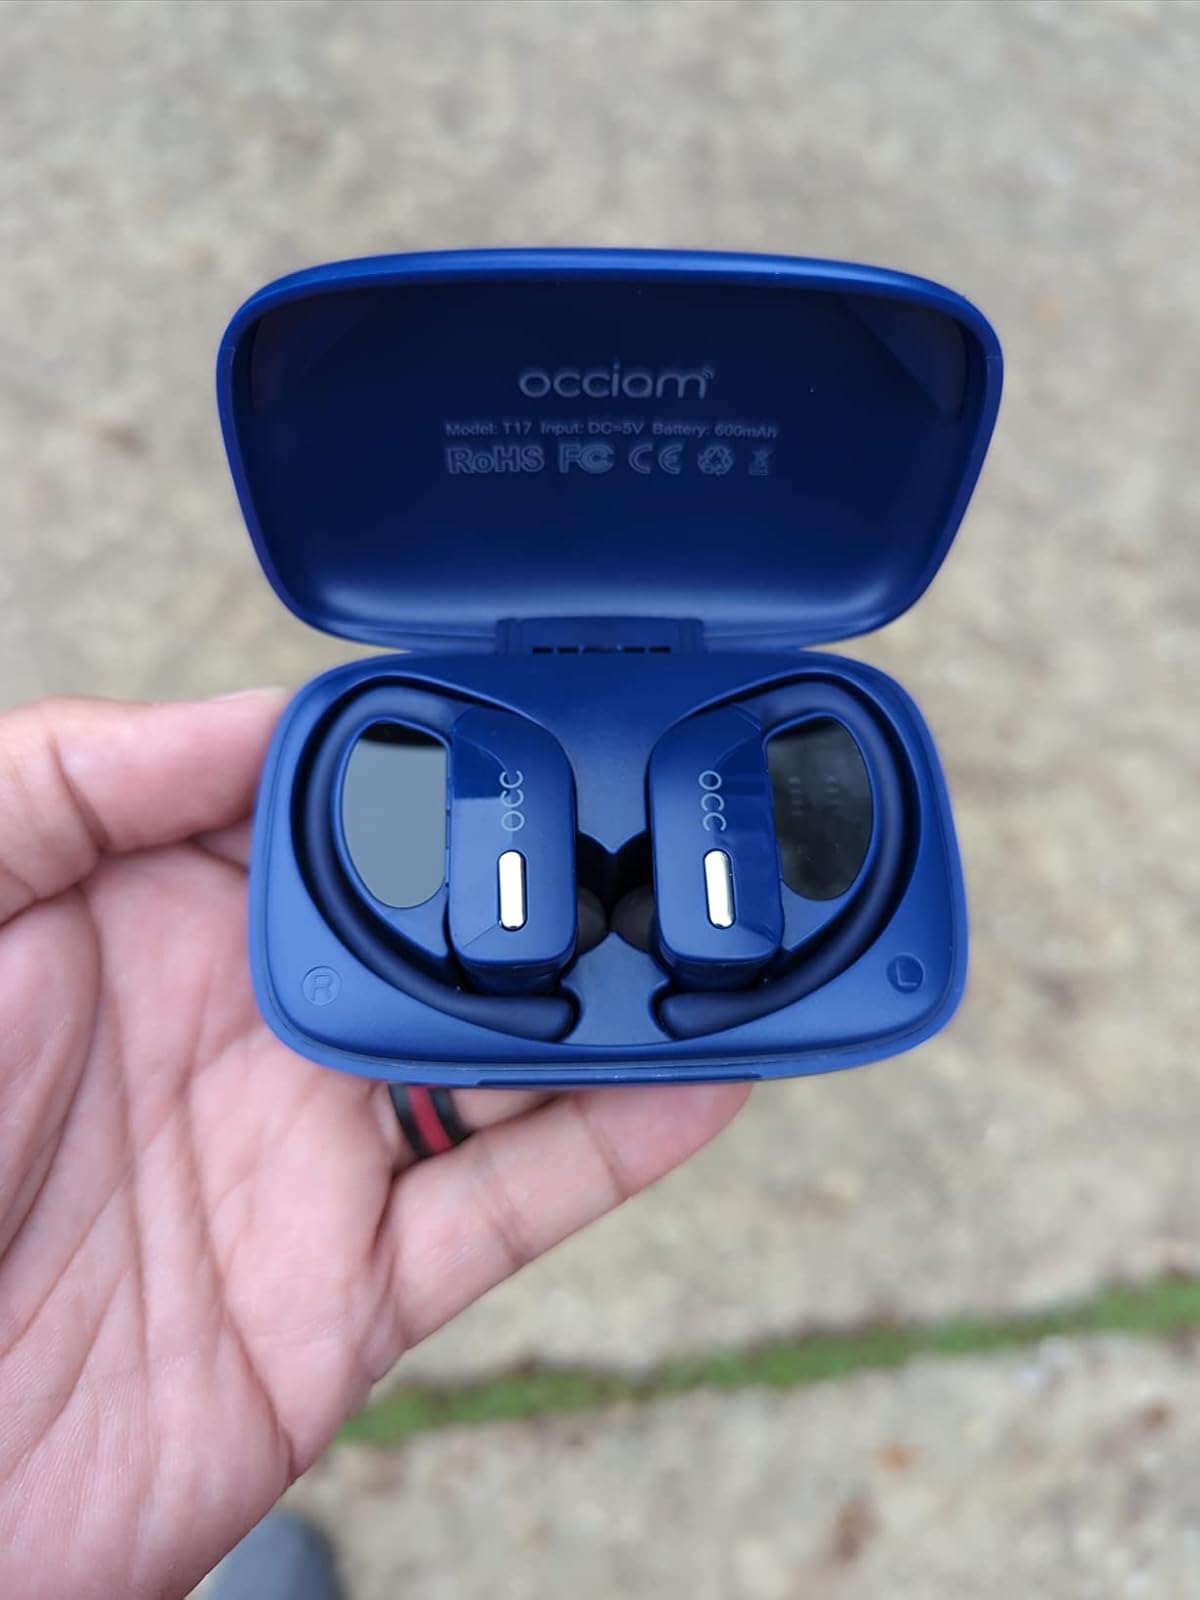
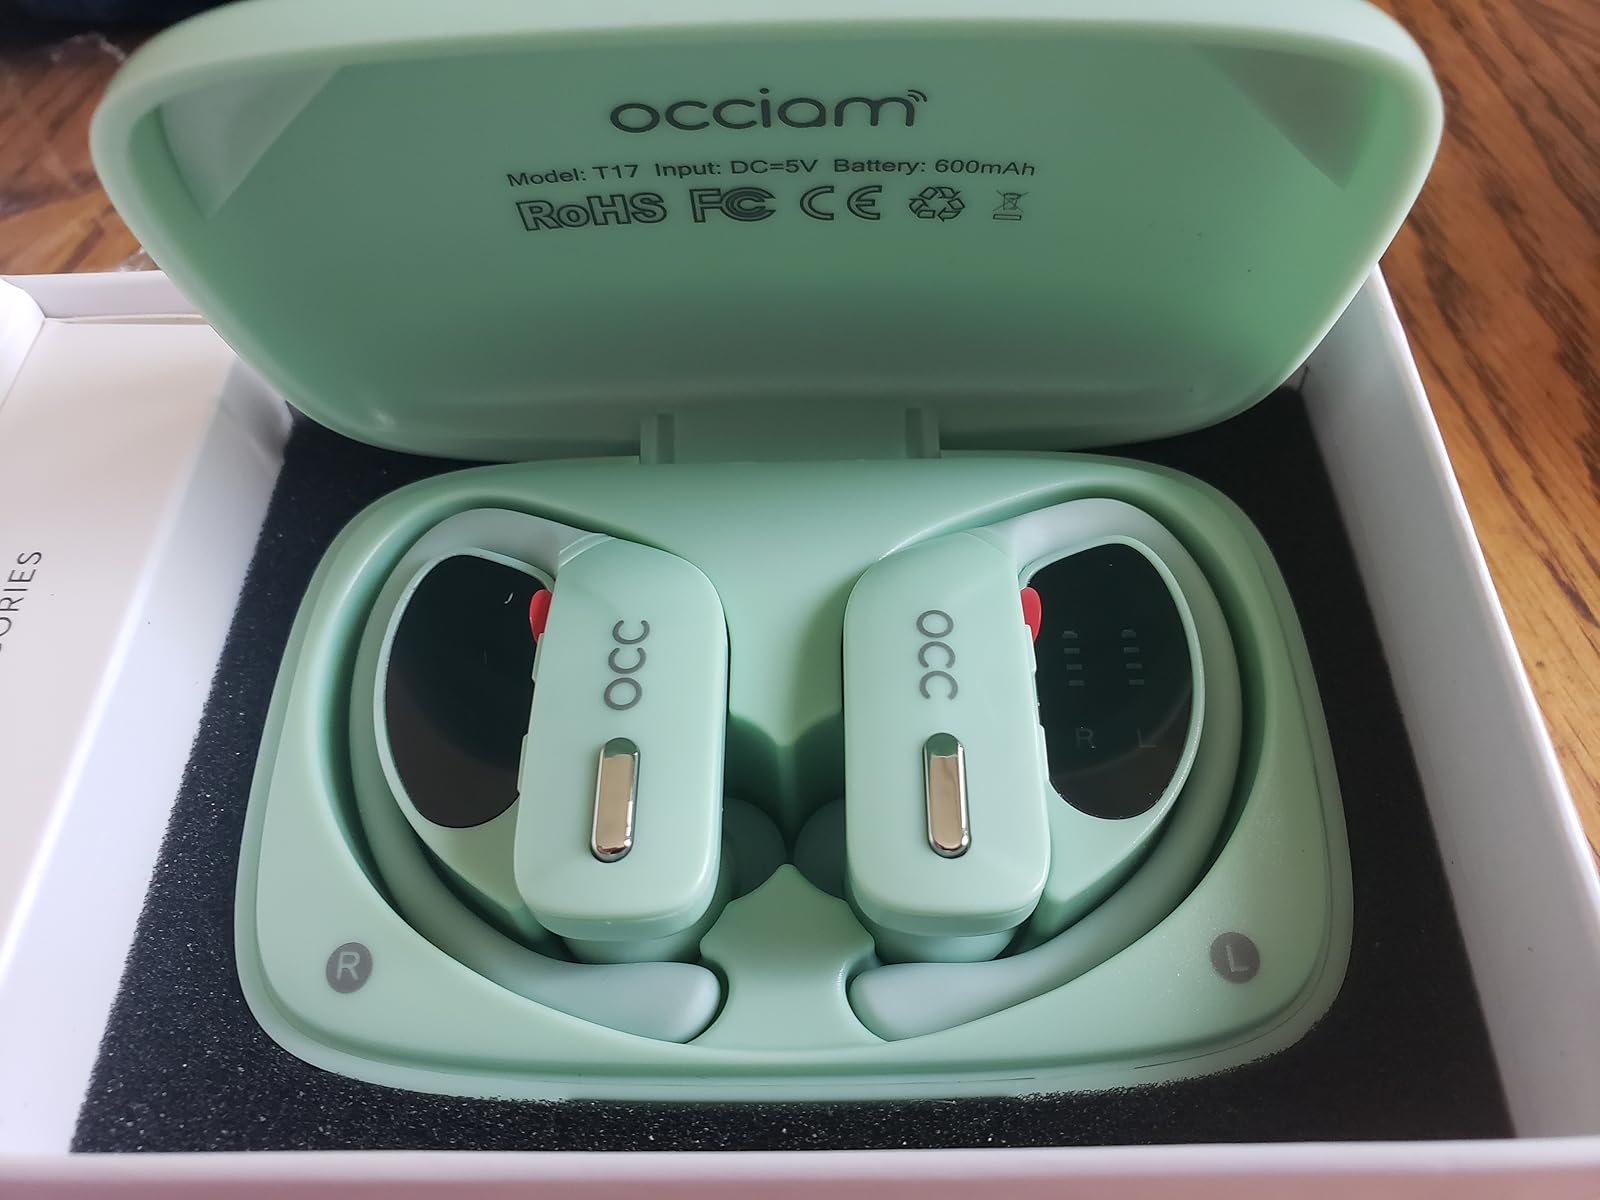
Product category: earbuds
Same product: no